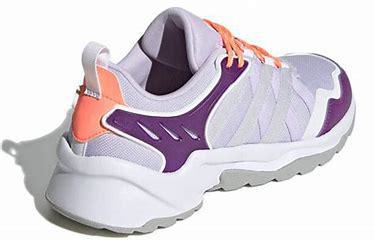
Brand: adidas
Model: neo Adidas NEO 20 20 FX